John A. Macdonald

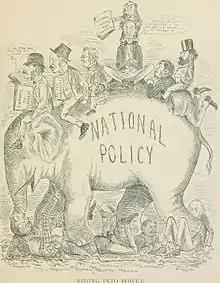
In this Bengough cartoon, Macdonald (centre, ankles crossed) rides the elephant of the National Policy into power in the 1878 election, trampling the Liberals underfoot. Prime Minister Alexander Mackenzie is also being strangled by the elephant's trunk.

Macdonald was content to lead the Conservatives in a relaxed manner in opposition and await Liberal mistakes. He took long holidays and resumed his law practice, moving his family to Toronto and going into partnership with his son Hugh John. One mistake that Macdonald believed the Liberals had made was a free-trade agreement with Washington, negotiated in 1874; Macdonald had come to believe that protection was necessary to build Canadian industry. The Panic of 1873 had led to a worldwide depression; the Liberals found it difficult to finance the railway in such a climate, and were generally opposed to the line anywaythe slow pace of construction led to British Columbia claims that the agreement under which it had entered Confederation was in jeopardy of being broken.